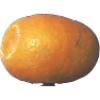
Label: Kumquats 1